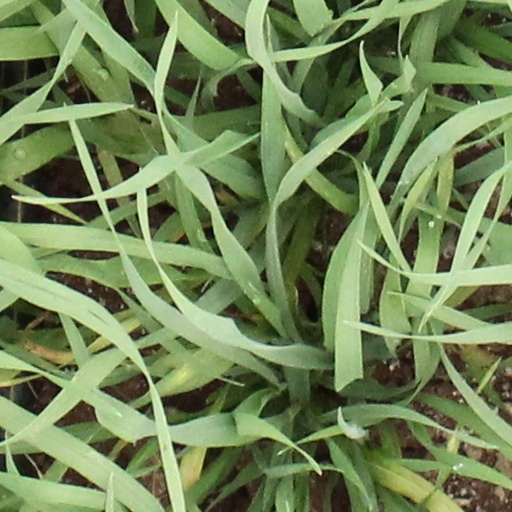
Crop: wheat